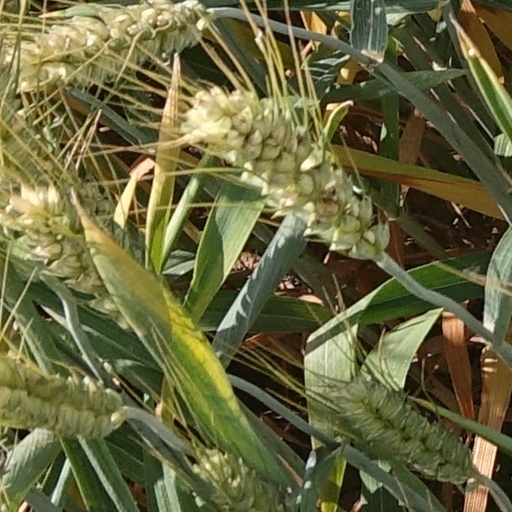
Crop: wheat